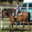
Label: horse